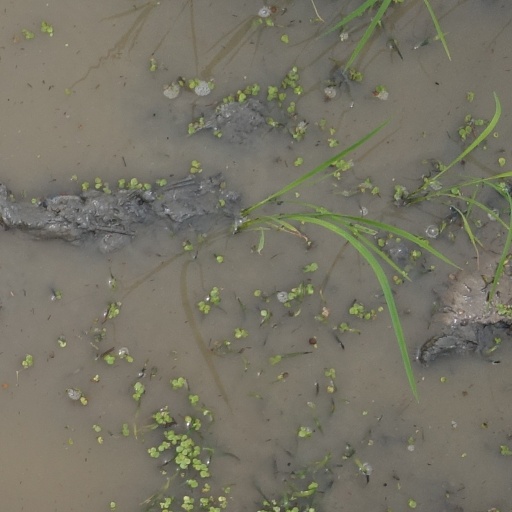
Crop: rice